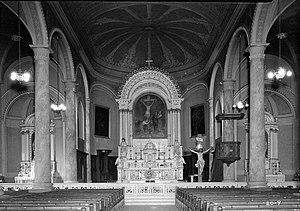
La basilique Saint-Joseph est la proto-cathédrale de Bardstown dans le Kentucky. Cette église catholique est de style néoclassique à la grecque. C'est l'ancienne cathédrale du diocèse de Bardstown dont le siège a été transféré à Louisville en 1841.